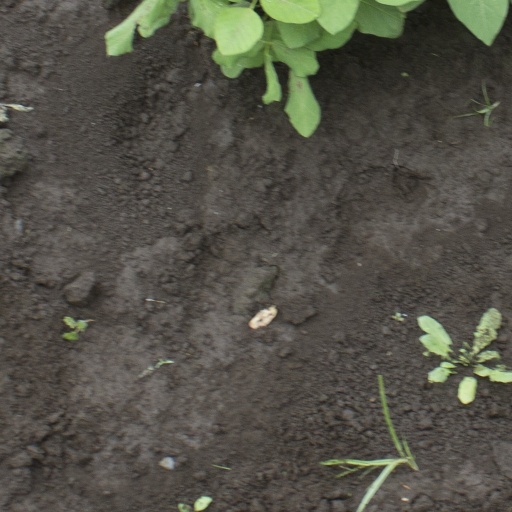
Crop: soybean